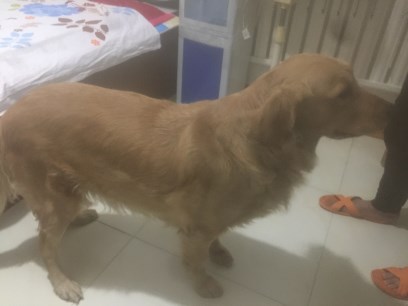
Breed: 5355-n000126-golden_retriever